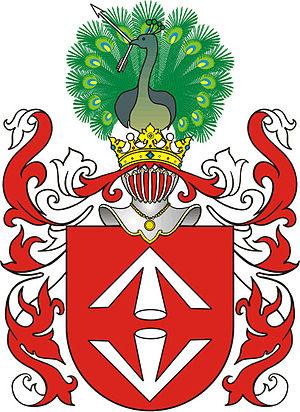
Władysław Wołłowicz, membre de la famille Wołłowicz, secrétaire royal, castellan de Smolensk, voïvode de Witebsk, hetman de Lituanie.